Mixtón War

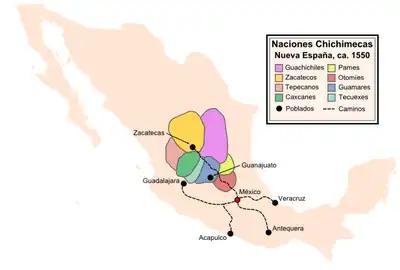
The location of the native peoples in the area in which the Mixton War was fought

Although other indigenous groups also fought against the Spanish in the Mixtón War, the Caxcanes were the "heart and soul" of the resistance. The Caxcanes lived in the northern part of the present-day Mexican state of Jalisco, in southern Zacatecas, and Aguascalientes. They are often considered part of the Chichimeca, a generic term used by the Spaniards and Aztecs for all the nomadic and semi-nomadic Native Americans living in the deserts of northern Mexico. However, the Caxcanes seem to have been sedentary, depending upon agriculture for their livelihood and living in permanent towns and settlements. They were, perhaps, the most northerly of the agricultural, town-and-city dwelling peoples of interior Mexico. The Caxcanes are believed to have spoken a Uto-Aztecan language. Other Native Americans participating in the revolt were the Zacatecos from the state of the same name.